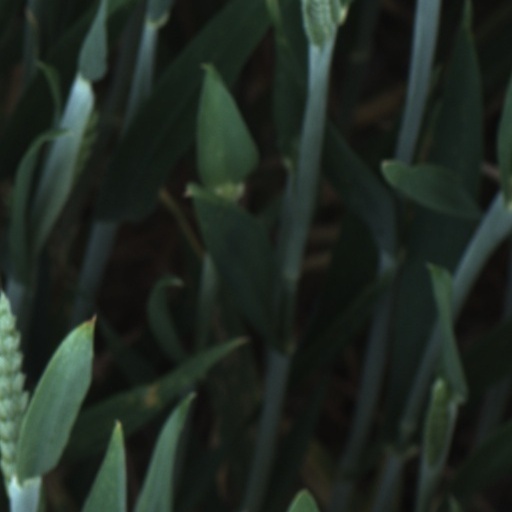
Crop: wheat